MythBusters

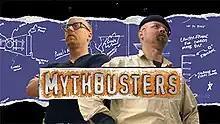
"MythBusters" title screen from 2003–2016

MythBusters is a science entertainment television series created by Peter Rees and produced by Beyond International in Australia. The series premiered on the Discovery Channel on January 23, 2003. It was broadcast internationally by many television networks and other Discovery channels worldwide. The show's original hosts, special effects experts Adam Savage and Jamie Hyneman, used elements of the scientific method to test the validity of rumors, myths, movie scenes, adages, Internet videos, and news stories.